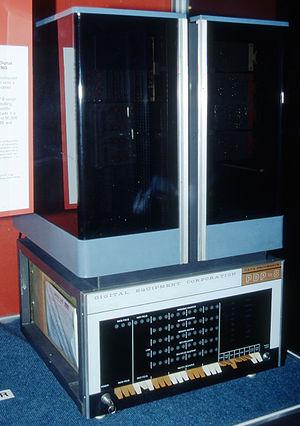
Un ordinateur est un système de traitement de l'information programmable tel que défini par Turing et qui fonctionne par la lecture séquentielle d'un ensemble d'instructions, organisées en programmes, qui lui font exécuter des opérations logiques et arithmétiques. Sa structure physique actuelle fait que toutes les opérations reposent sur la logique binaire et sur des nombres formés à partir de chiffres binaires. Dès sa mise sous tension, un ordinateur exécute, l'une après l'autre, des instructions qui lui font lire, manipuler, puis réécrire un ensemble de données déterminées par une mémoire morte d'amorçage. Des tests et des sauts conditionnels permettent de passer à l'instruction suivante et donc d'agir différemment en fonction des données ou des nécessités du moment ou de l'environnement.